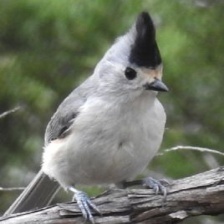
Species: TIT MOUSE
Scientific name: PARIDAE
ImageNet parent category: chickadee